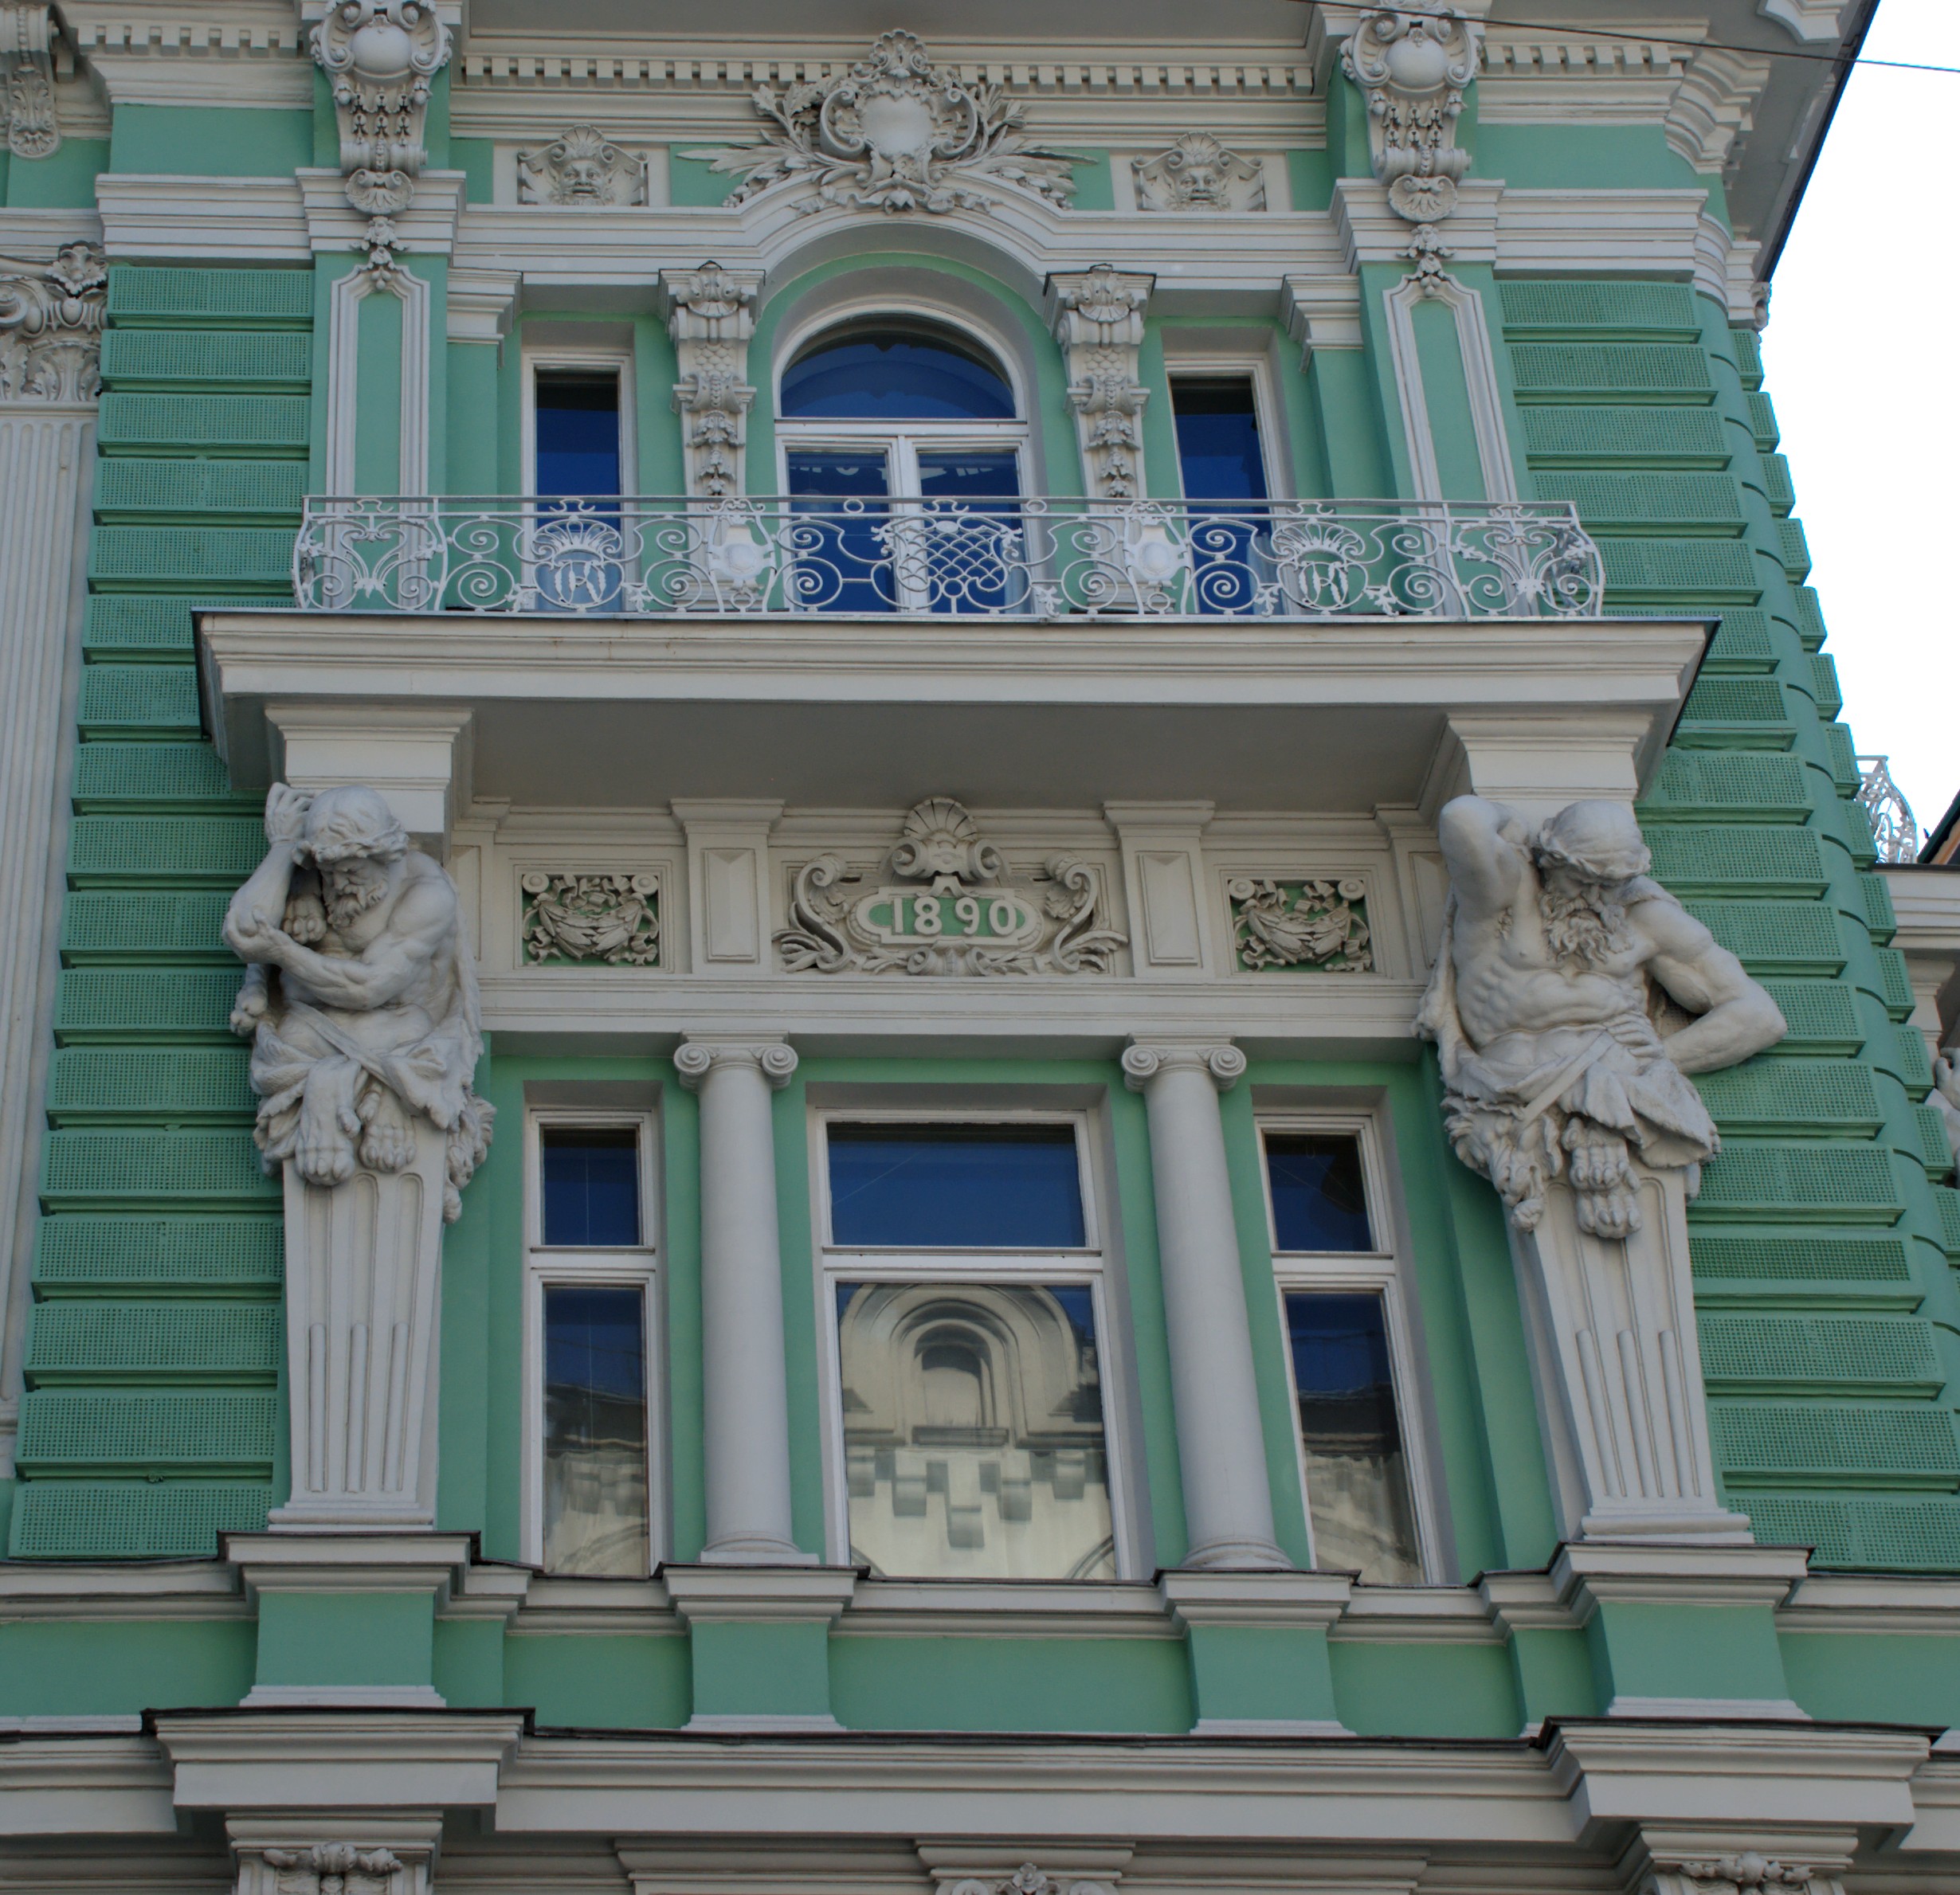
architecture, structure, window, building, palace, city, monument, cityscape, statue, column, landmark, facade, nikon, moscow, russia, d80, cityscapes, moskau, nikond80, moscou, classical architecture